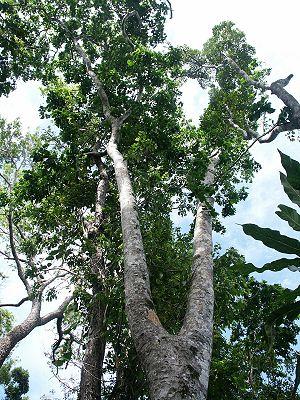
Intsia bijuga ou Kohu à l'Ile des Pins - Nouvelle-Calédonie
Cette liste des arbres officiels des États-Unis reprend tous les arbres officiels des différents États ainsi que ceux des possessions américaines.
Intsia est un genre de plantes dicotylédones de la famille des Fabaceae, sous-famille des Caesalpinioideae, originaire des régions tropicales d'Afrique, d'Asie et d'Australie, qui comprend six espèces acceptées.
Intsia bijuga, appelé « kohu » en Nouvelle-Calédonie, est une espèce végétale de la famille des Caesalpiniaceae, ou des Fabaceae selon la classification phylogénique. C'est un arbre tropical de taille moyenne qui se trouve dans toute la zone pacifique tropicale et équatoriale, du sud-est asiatique aux côtes africaines. Il est également appelé, de même que l'espèce Intsia palembanica, « arbre de fer ».